Alessio Foconi

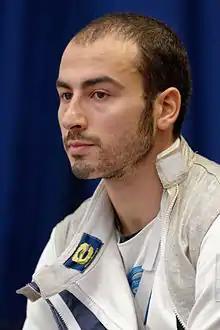
Foconi in 2015

Alessio Foconi (born 22 November 1989) is an Italian right-handed foil fencer and 2021 Olympian.